XVIII International Chopin Piano Competition

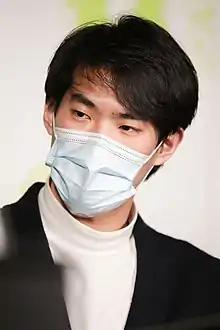
Bruce Liu of Canada won the competition

The jury awarded eight main prizes to the finalists of the competition. The first prize went to Bruce Liu of Canada. The second prize was jointly awarded, "ex aequo", to Alexander Gadjiev and Kyohei Sorita, while the third prize went to Martín García García. The fourth prize was shared, "ex aequo", by Aimi Kobayashi and Jakub Kuszlik, the fifth prize was awarded to Leonora Armellini, and the sixth prize went to J J Jun Li Bui.